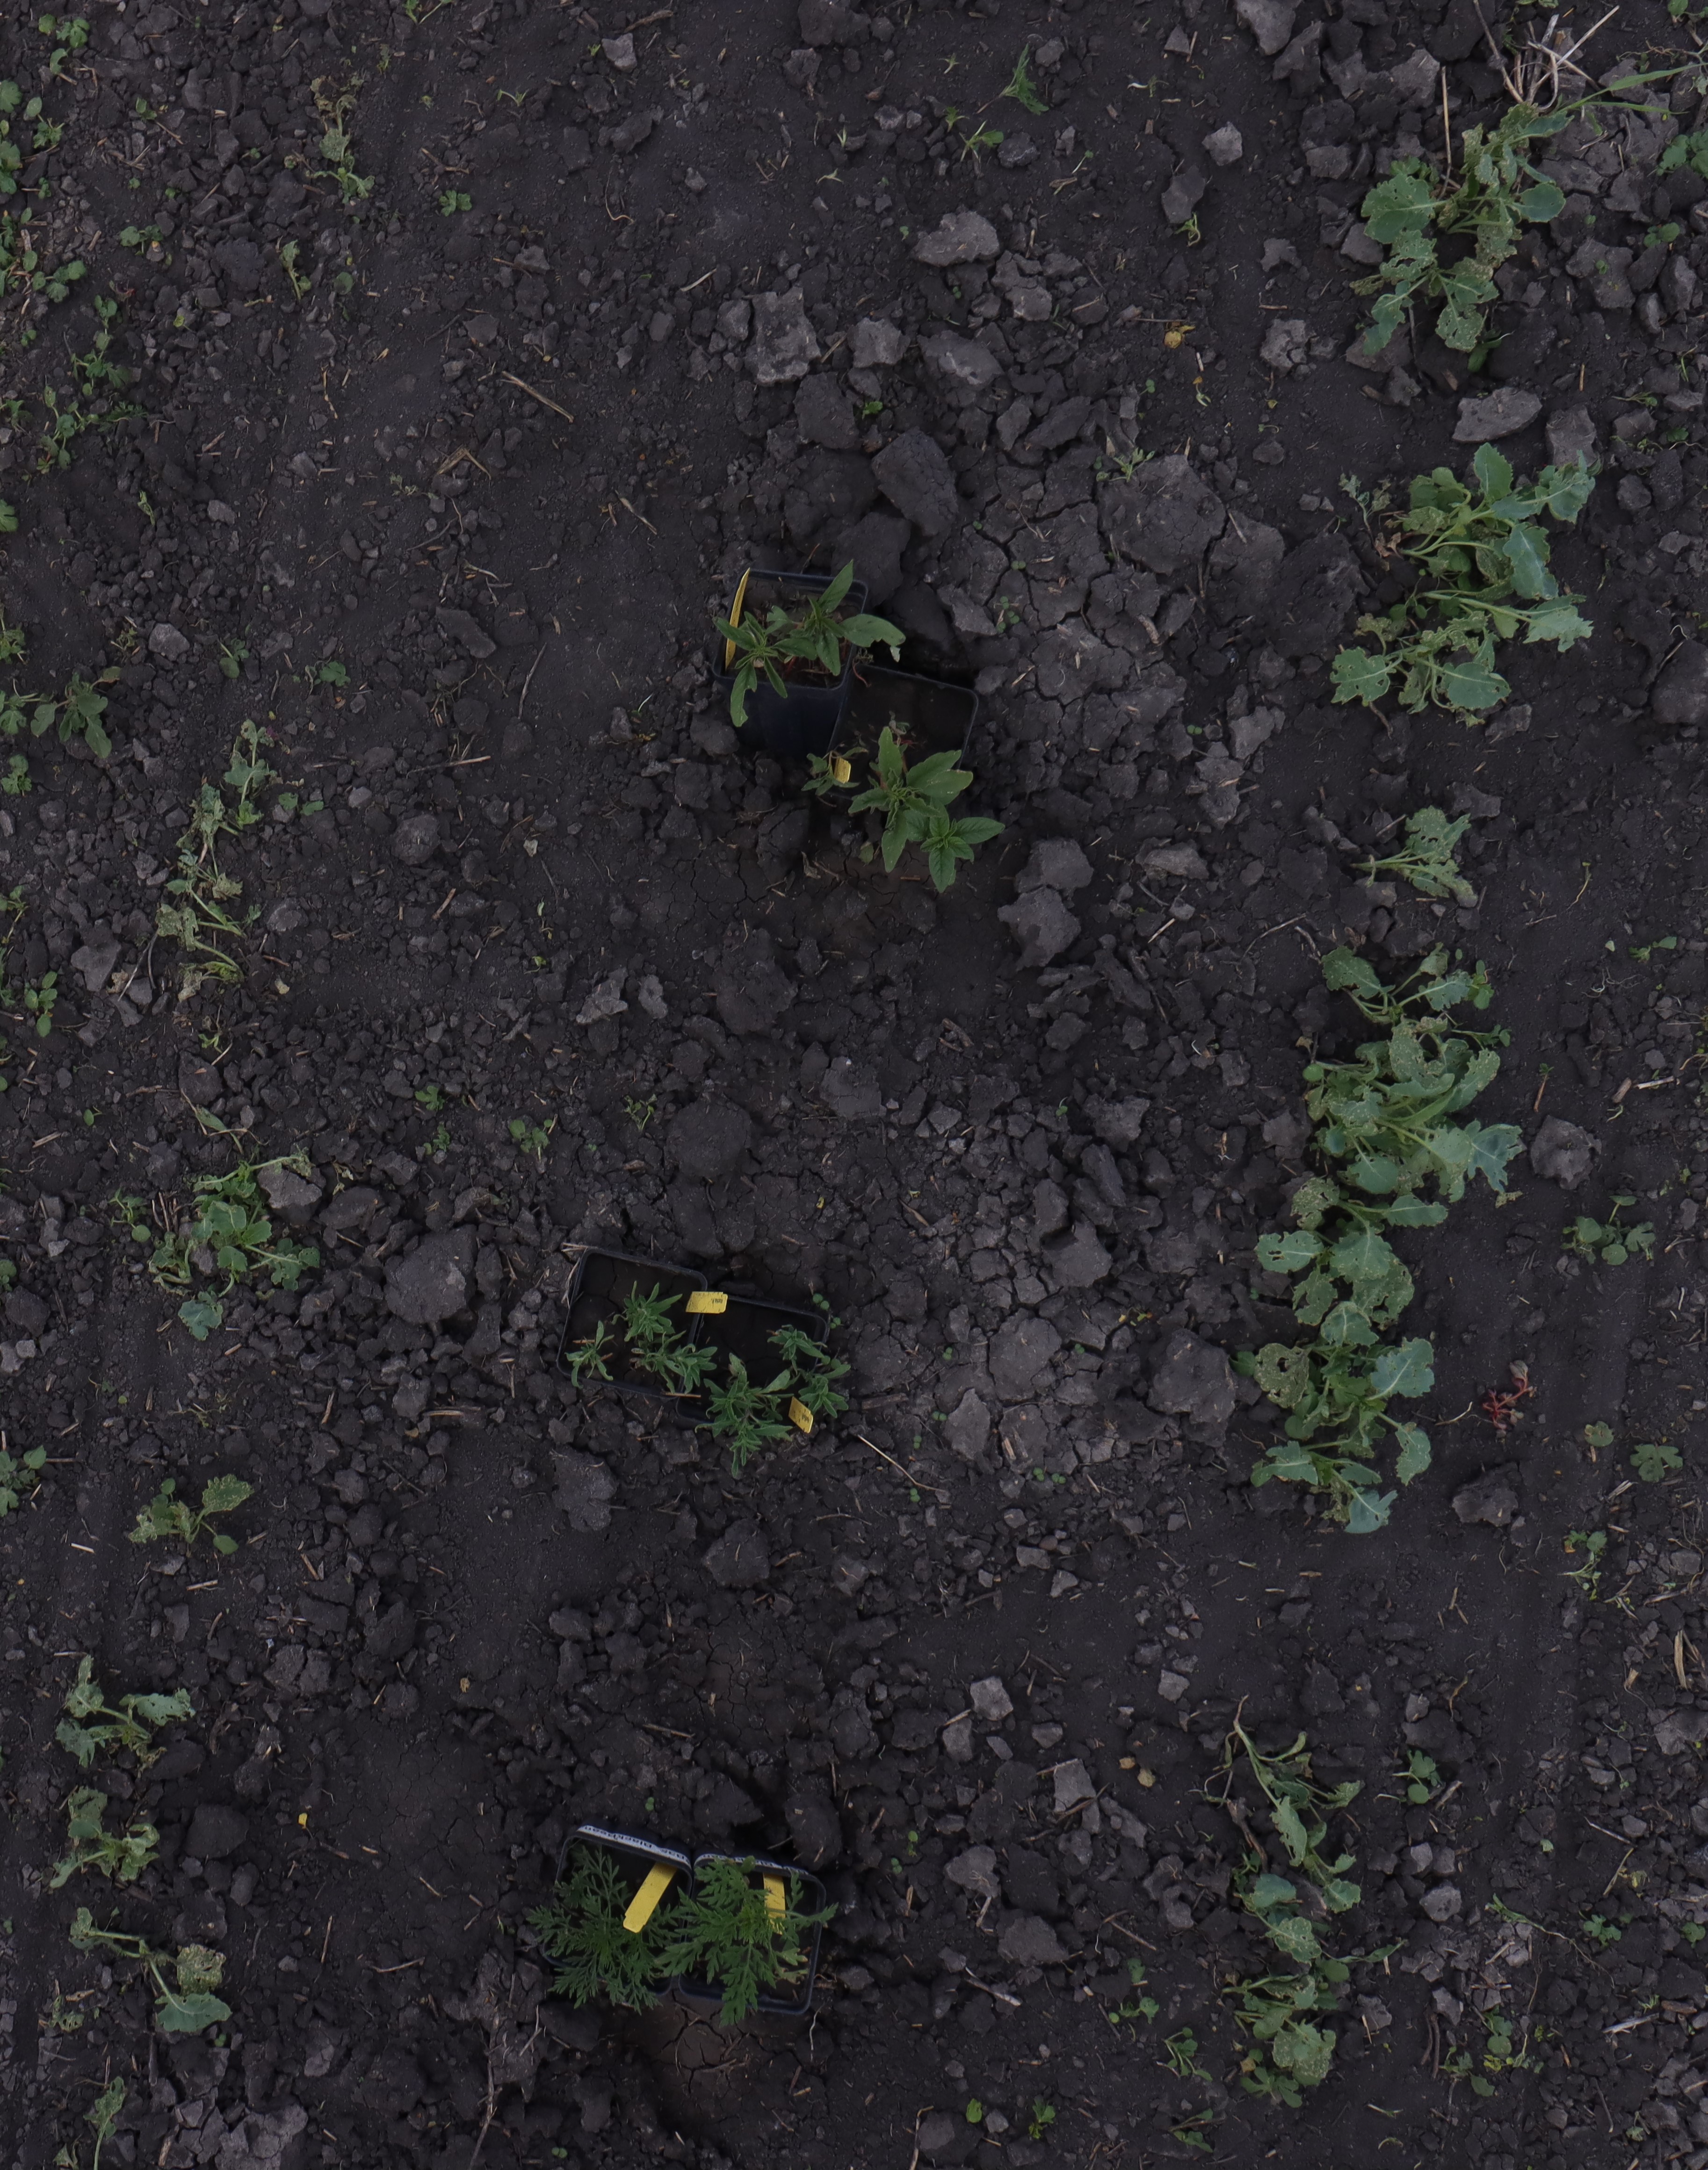
Crop: Canola
Objects: Canola, Ragweed, Ragweed, Kochia, Kochia, Kochia, Canola, Canola, Canola, Canola, Waterhemp, Waterhemp, Canola